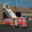
Label: truck